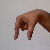
The image shows a hand gesture representing the letter 'Q' in Indian Sign Language.